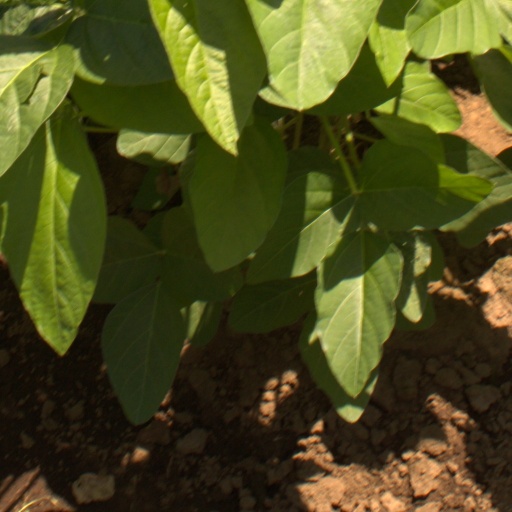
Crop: soybean